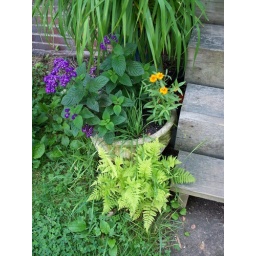
Purple heliotrope, orange zinnia, yellow green ferns and daylily leaves by the steps